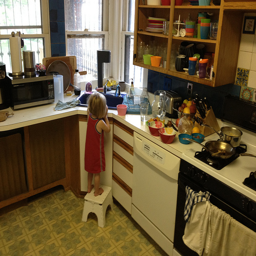
A small child on stool standing by a kitchen sink.
A little child standing on a stool to reach a sink.
a small child on a small step ladder in a kitchen
Small girl on a stepping stool next to kitchen sink
A small child stands on a booster step to reach a kitchen counter.